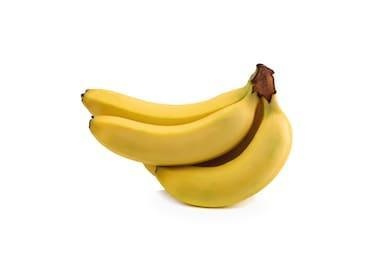
Label: banana